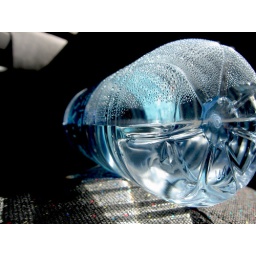
A Dasani water bottle, left in my car